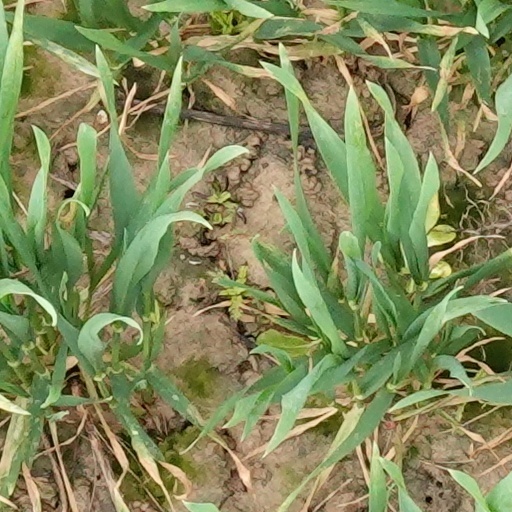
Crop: wheat